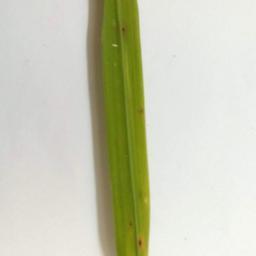
Label: Rice___Brown_Spot